Lorin Morgan-Richards

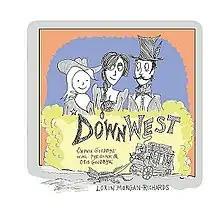
"Down West" by Lorin Morgan-Richards

Since 2018, Morgan-Richards has syndicated his series "The Goodbye Family" on Tapas as well as through his social media. In 2021, Morgan-Richards created "The Goodbye Family: The Animated Series".